Projection principle

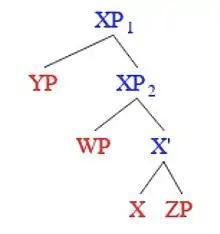

An important thing to acknowledge is that adjuncts are distinct from specifiers and complements in that you can essentially add unlimited adjuncts. An adjunct must be adjoined to the local XP that it is modifying and cannot be referring to another XP in the sentence.